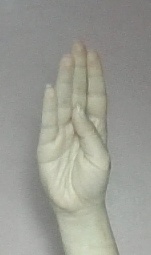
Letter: kaaf